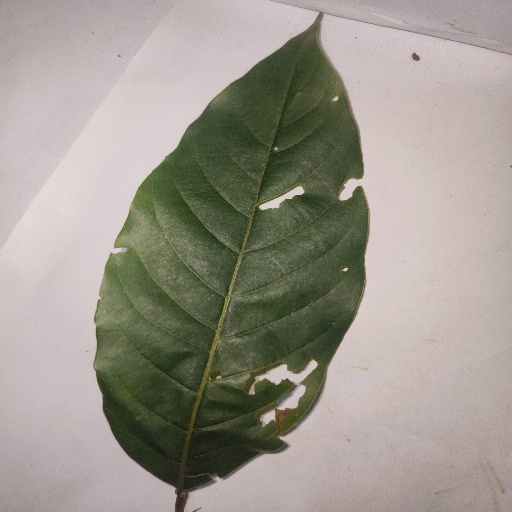
Species: HariTaki
Leaf condition: Bacterial Spot